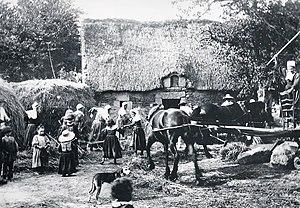
Battage au manège à Port-Manech vers la fin du XIXe siècle (photographie auteur inconnu)
Un manège est un mécanisme utilisant la force des animaux pour faire mouvoir des machines. Le mot est encore employé par analogie à des appareils munis d’un train d’engrenage. Ce système était très utilisé pour l'extraction minière en Europe entre le XVIᵉ siècle et le XIXᵉ siècle ; il est également appelé machine à molette ou baritel.
Névez [neve] est une commune du Pays de l'Aven, en Basse Cornouaille, département du Finistère, dans la région Bretagne, en France.